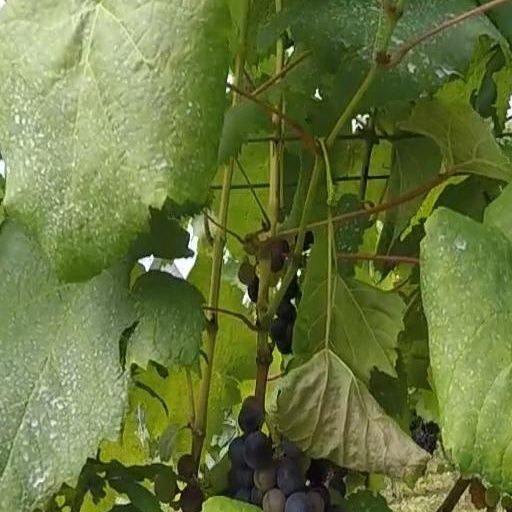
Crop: grape